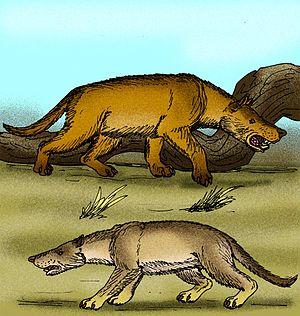
Hyaenodon est un genre éteint de mammifères préhistoriques de la famille des hyaenodontidés et de l'ordre des créodontes, un groupe de carnivores anciens, différents de l'ordre des carnivores d'aujourd'hui. Apparu vers la fin de l'Éocène, il a disparu à l'aube du Miocène.
Les Hyaenodontidae forment une famille éteinte de mammifères placentaires carnivores ; ils sont rattachés à l'ordre des Creodonta. Ils ont vécu du Paléocène au Miocène, tout d'abord en Afrique, avant de coloniser l'Europe et l'Asie et enfin l'Amérique du Nord.